List of Shuttle Carrier Aircraft flights

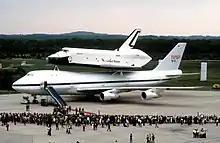
Spectators observe the arrival of the Space Shuttle "Enterprise" and its modified 747 transport aircraft at Cologne Bonn Airport, May 20, 1983.

Space shuttle orbiters were constructed in Palmdale, California and transported overland to the Armstrong Flight Research Center (AFRC), a distance of 36 miles. The shuttle carrier aircraft was not used for this initial leg of the journey but was used to transport the orbiters to the Kennedy Space Center in Florida. Additionally the orbiters were routinely towed from the Shuttle Landing Facility to the Orbiter Processing Facility after landing at the Kennedy Space Center either after missions or after removal from the SCA.